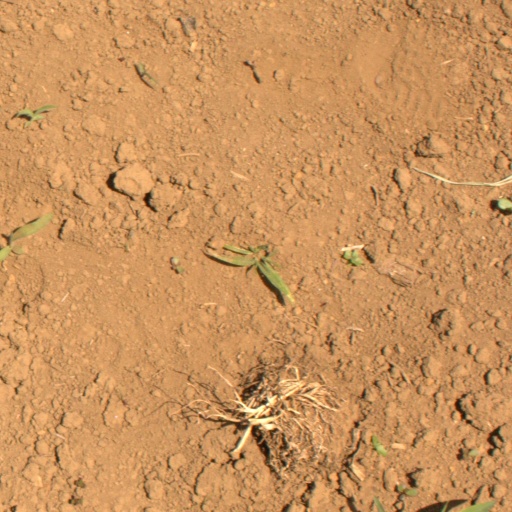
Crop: Jerusalem artichoke